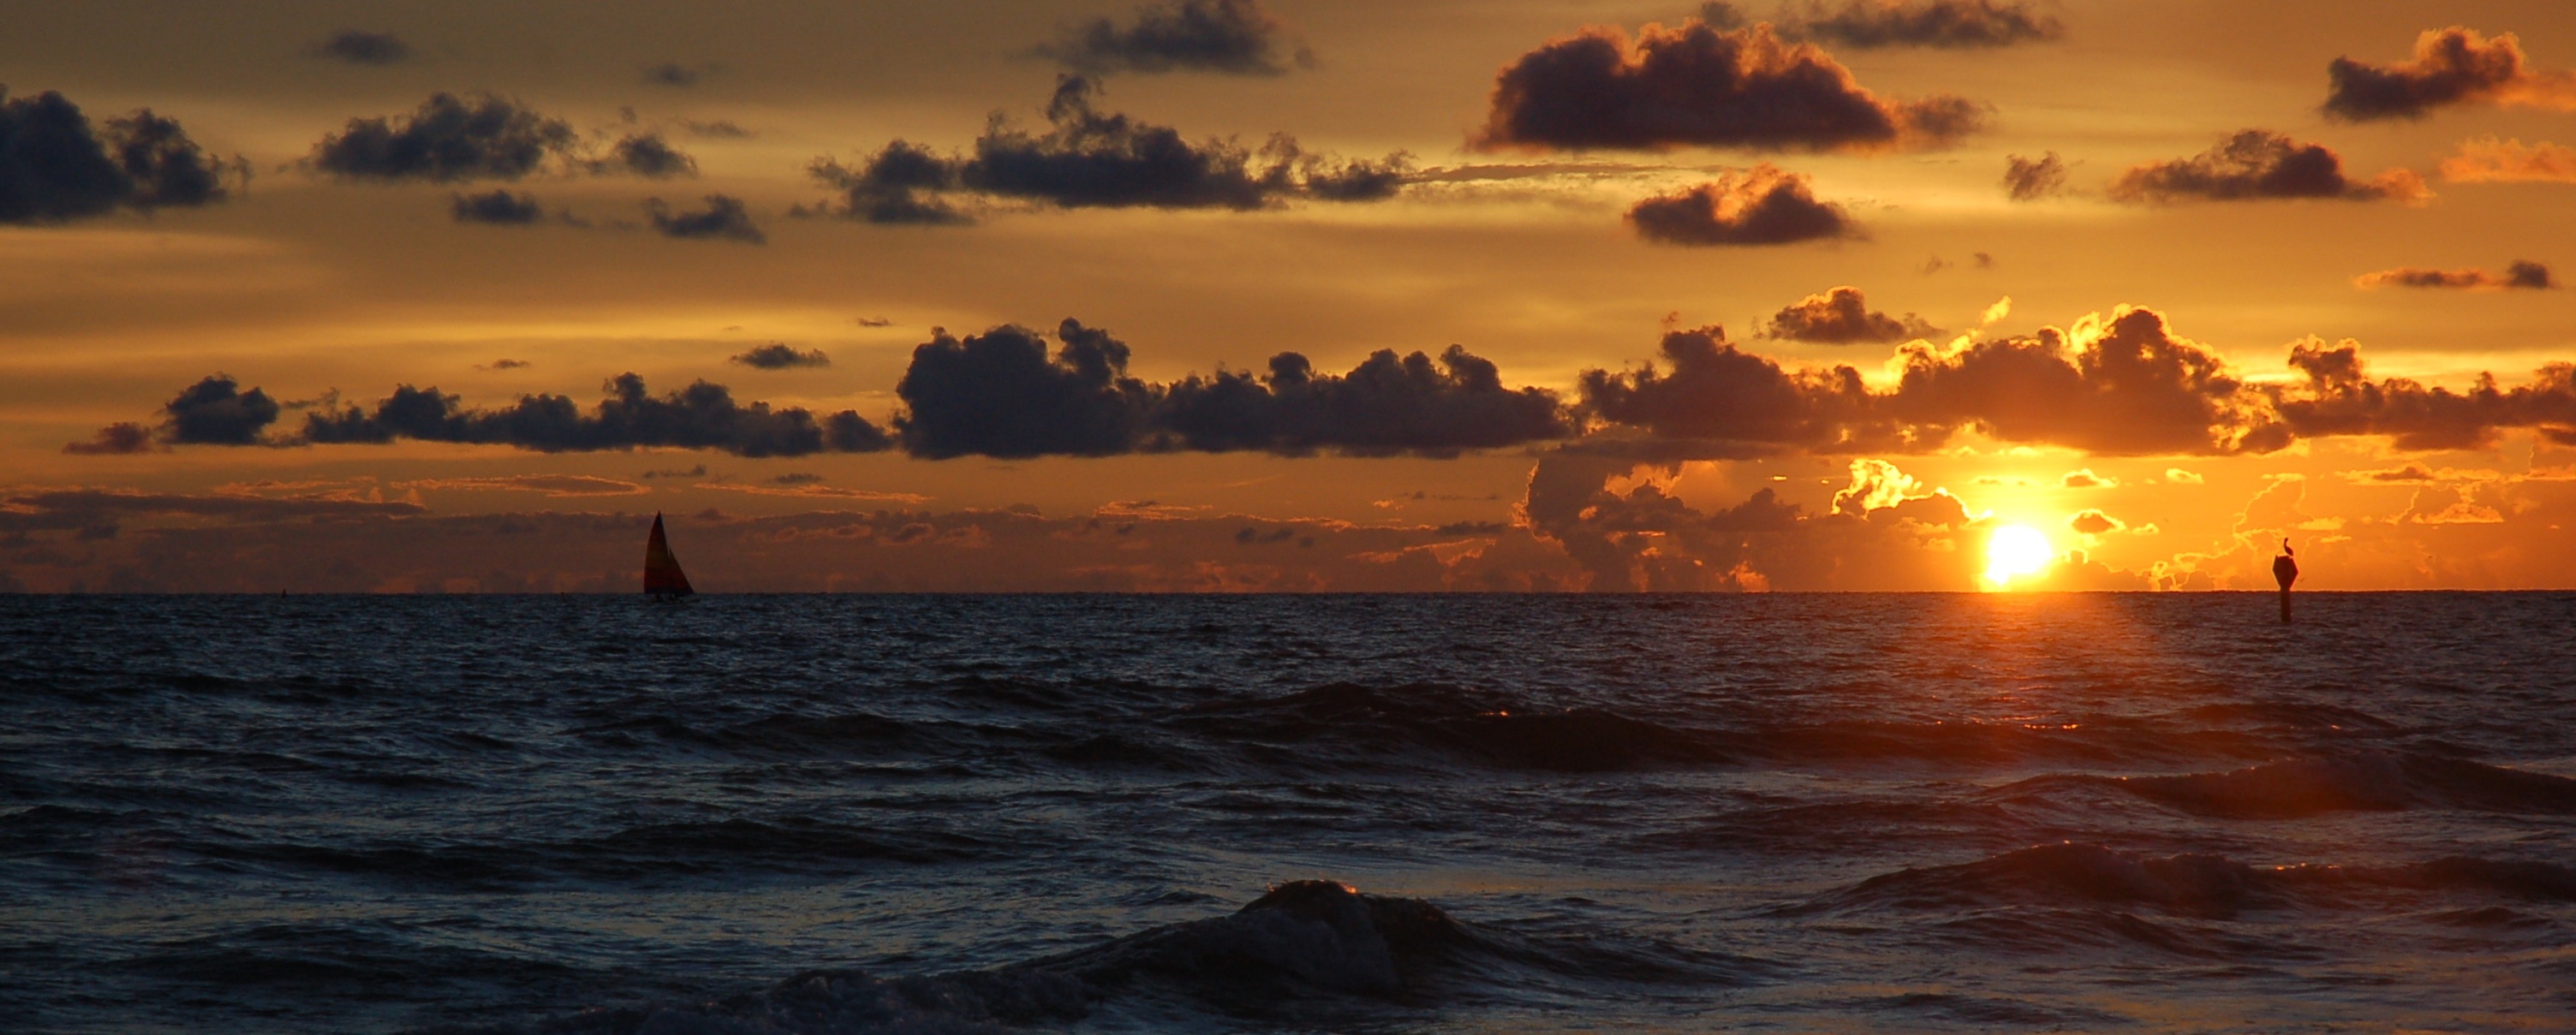
beach, sea, coast, ocean, horizon, sunrise, sunset, morning, shore, wave, dawn, dusk, evening, florida, afterglow, siesta key, wind wave